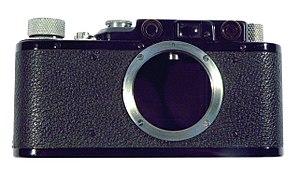
Appareil photo Leica II Numéro de série 252 180, modèle de 1937.